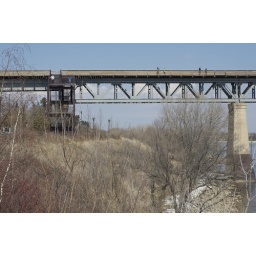
The train bridge along the South Saskatchewan River in Saskatoon.